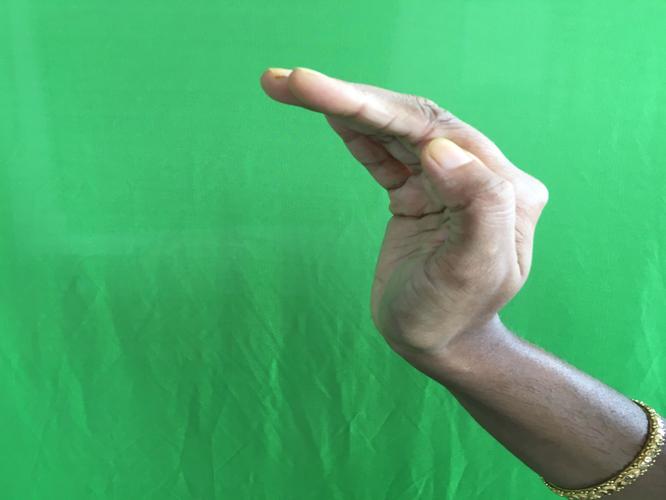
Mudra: Sarpasirsha
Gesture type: single_hand